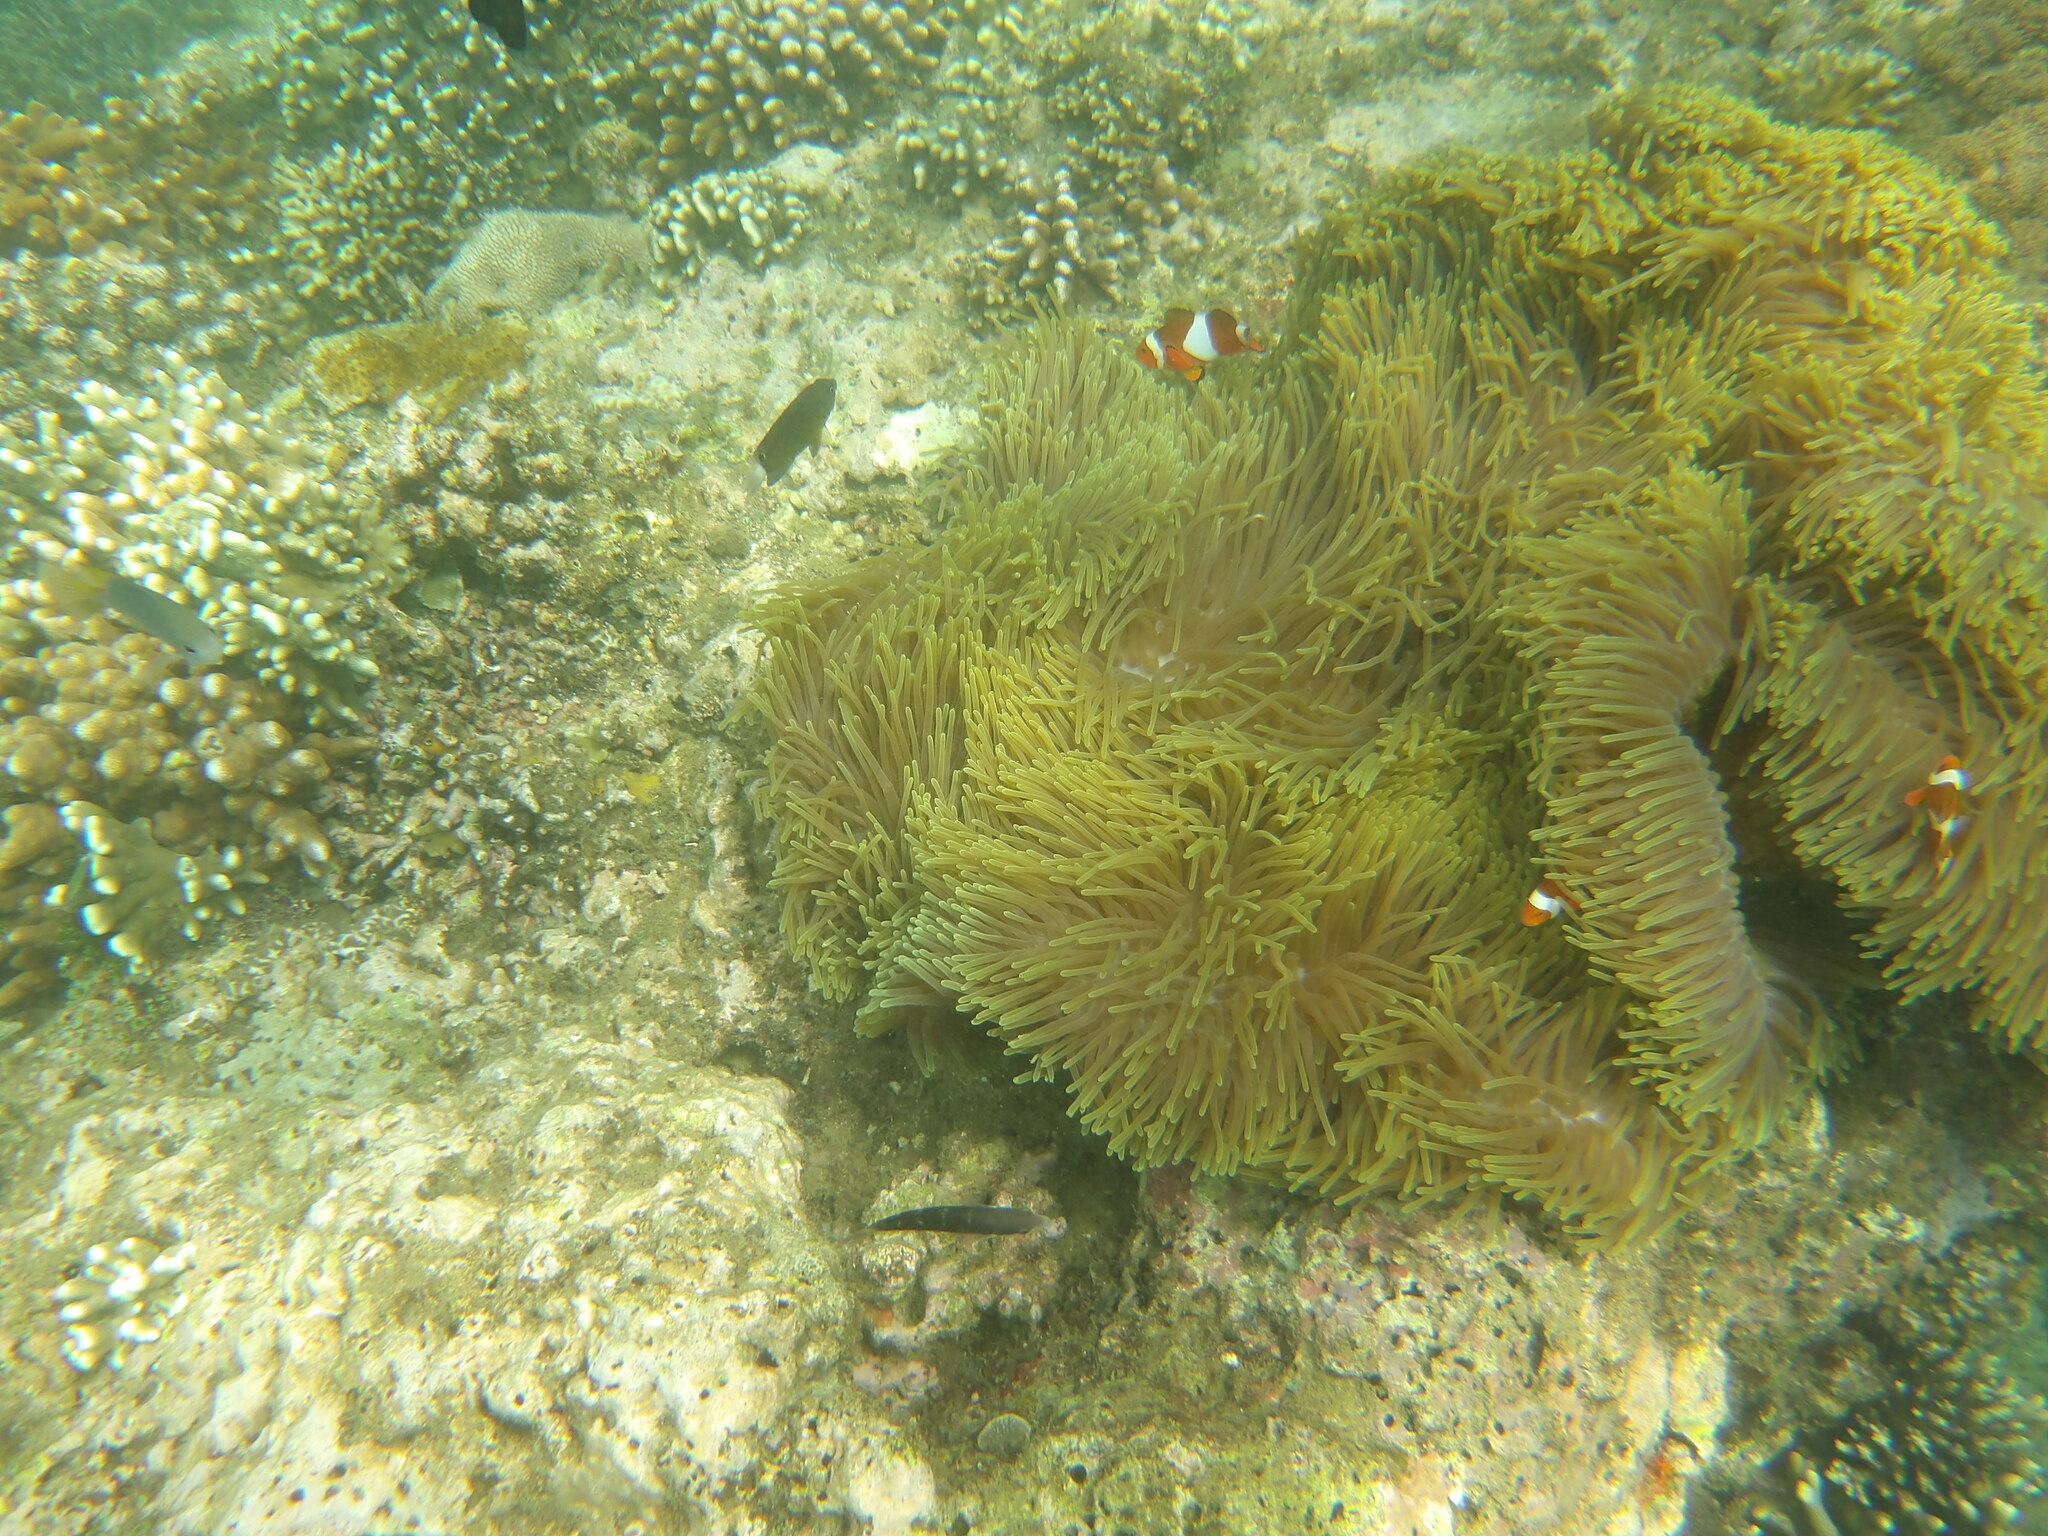
Amphiprion ocellaris (Ocellaris Anemonefish)